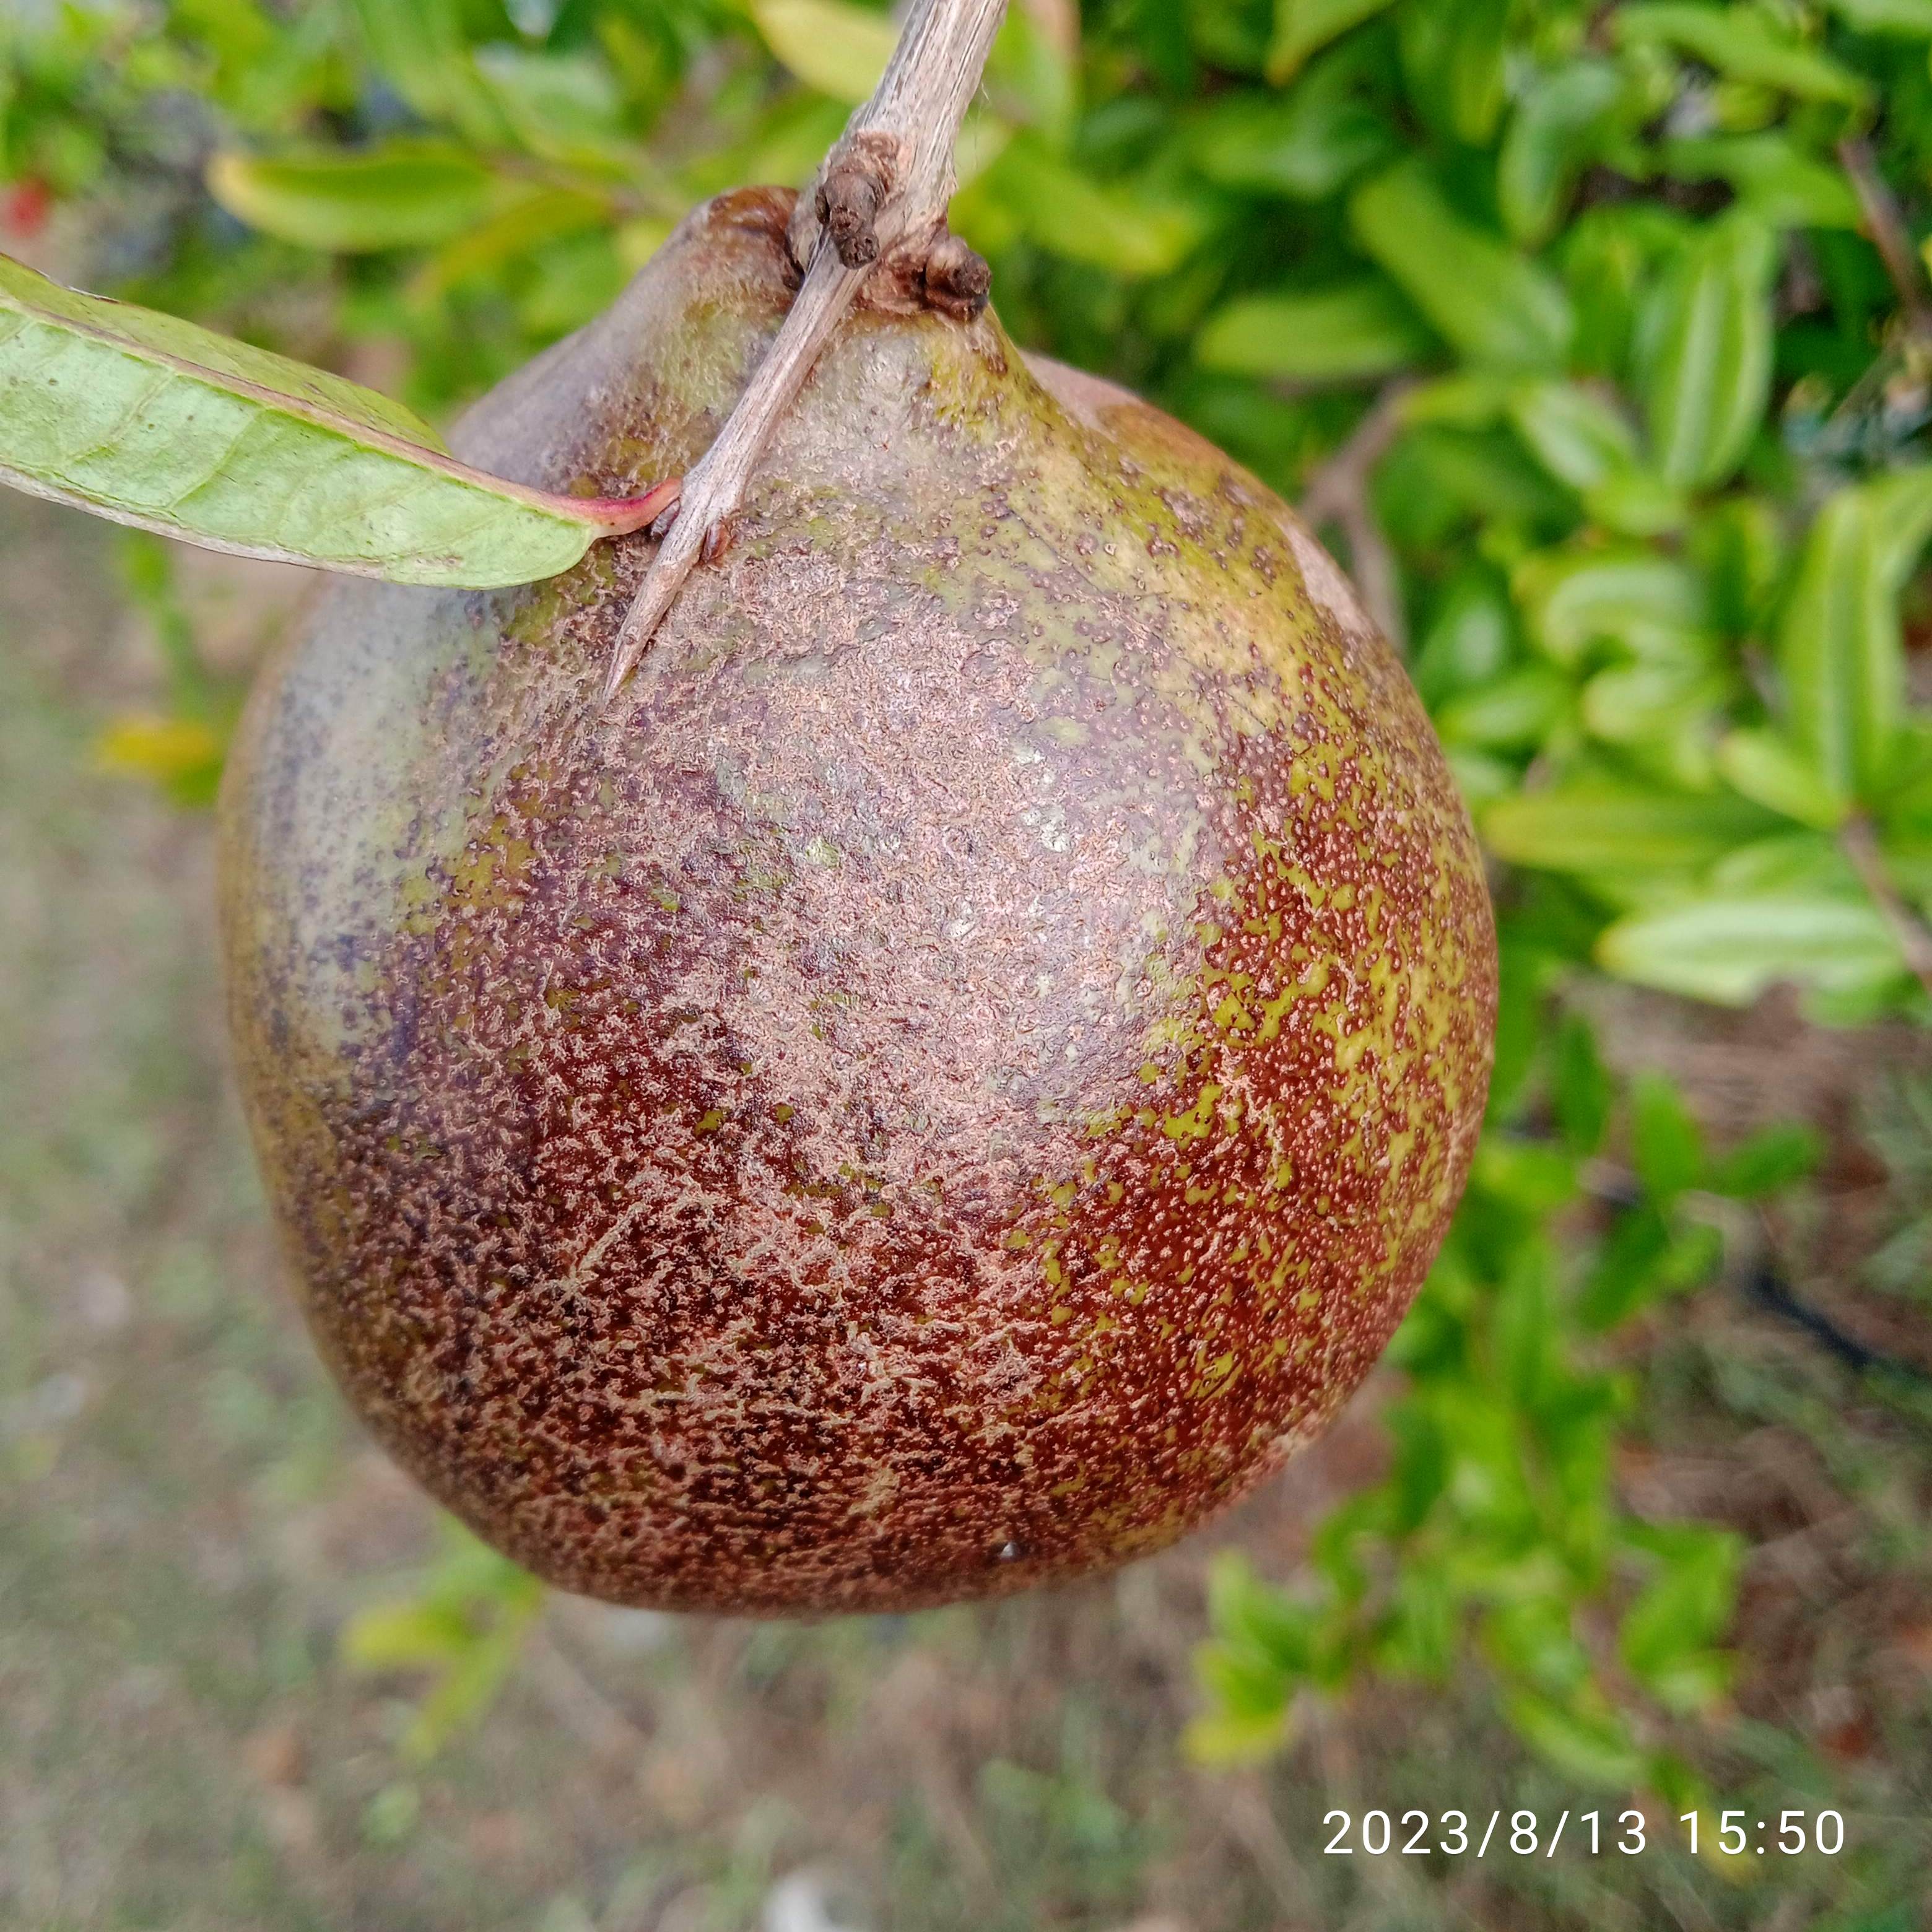
Label: Cercospora